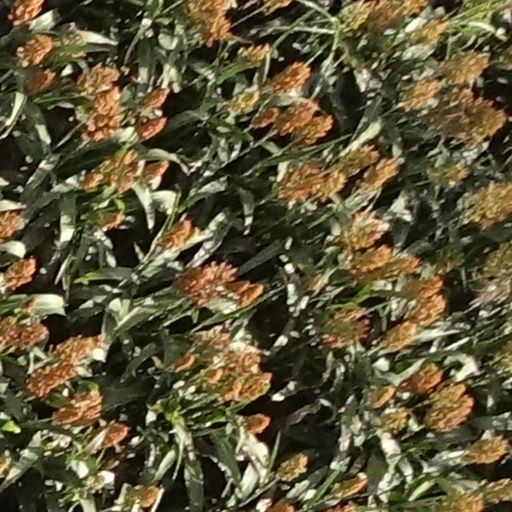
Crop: sorghum